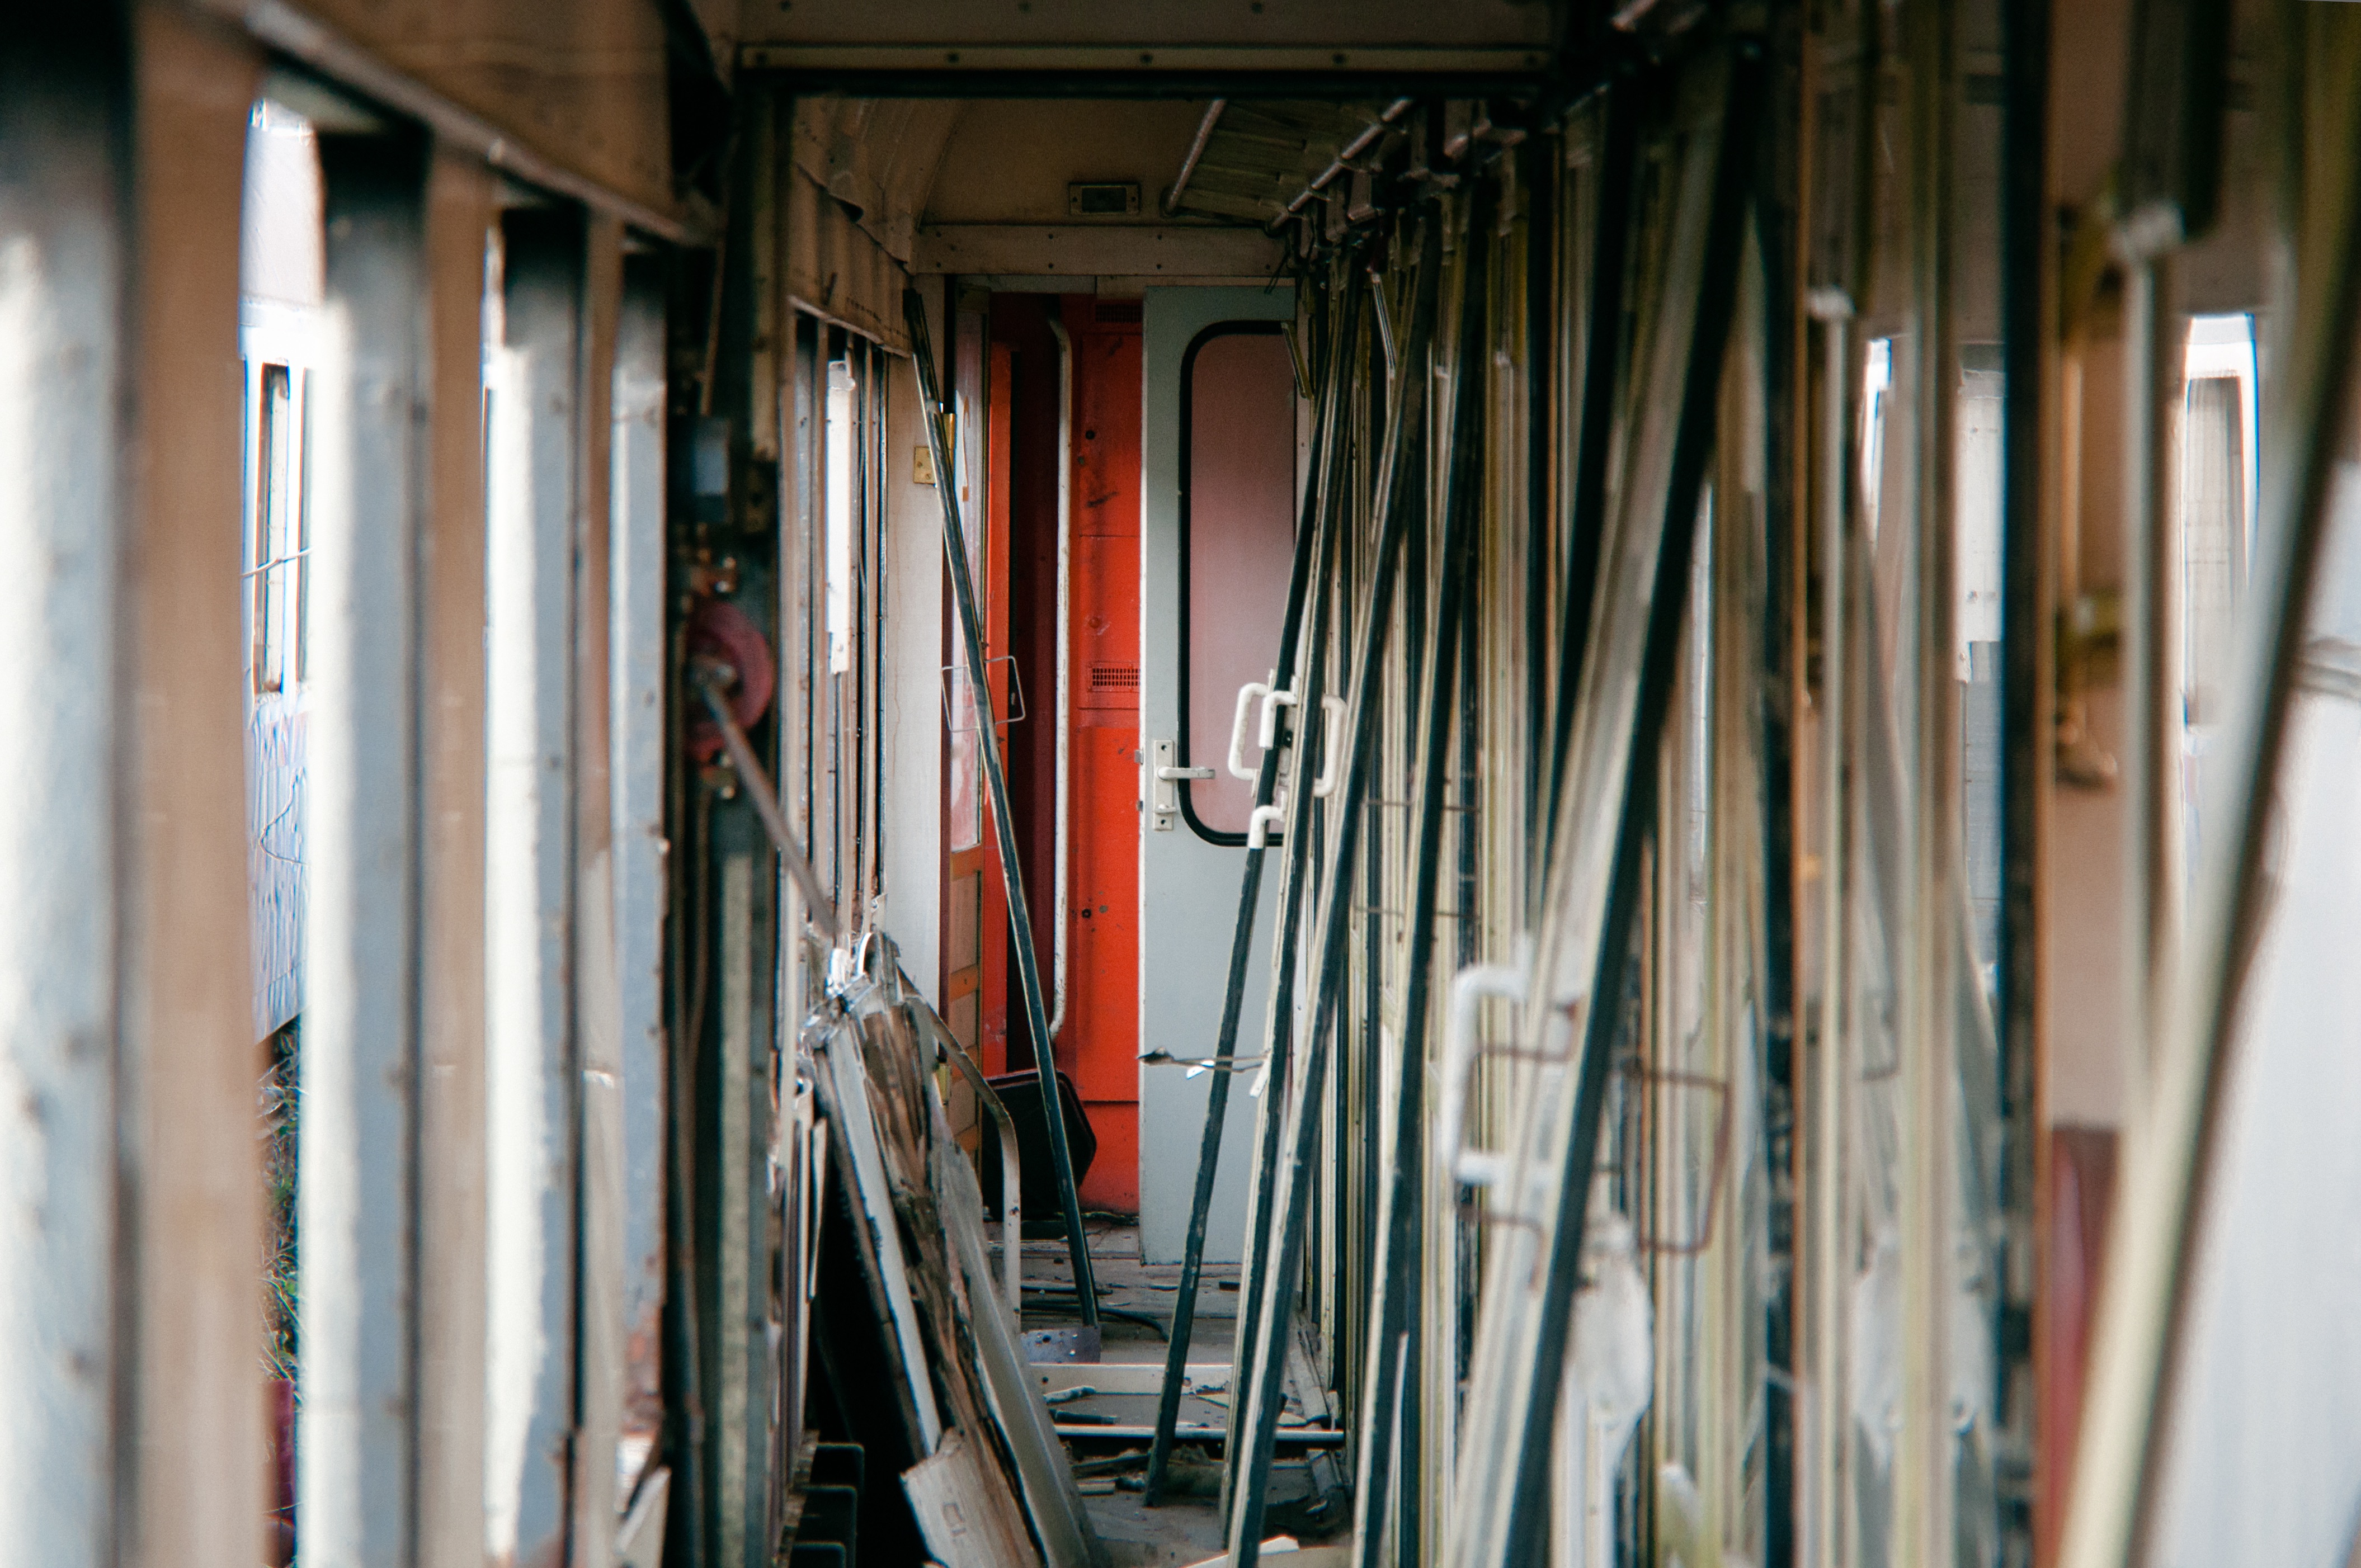
wood, interior, window, building, old, train, transport, vehicle, room, door, public transport, interior design